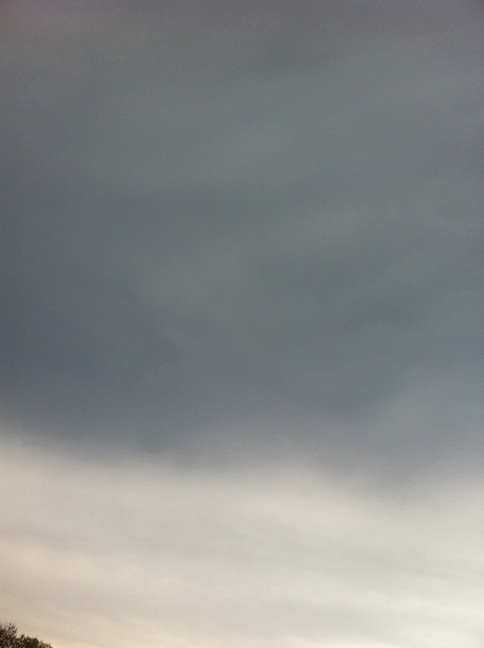Question: Do the clouds look like they're building up for a big storm?
Answer: yes